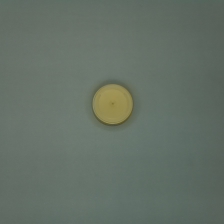
Color: yellow/gold
Cap type: standard cap